Oscar Cesare

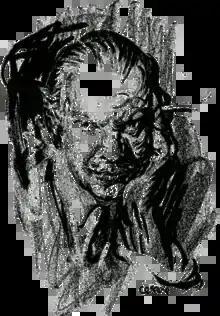
Self-portrait

Oscar Edward Cesare (October 7, 1883 – July 25, 1948) was a Swedish-born American caricaturist, painter, draftsman and editorial cartoonist.